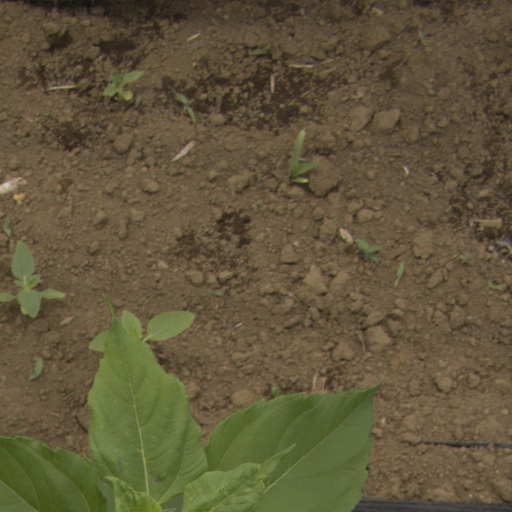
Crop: Jerusalem artichoke